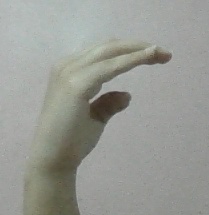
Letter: jeem